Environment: real
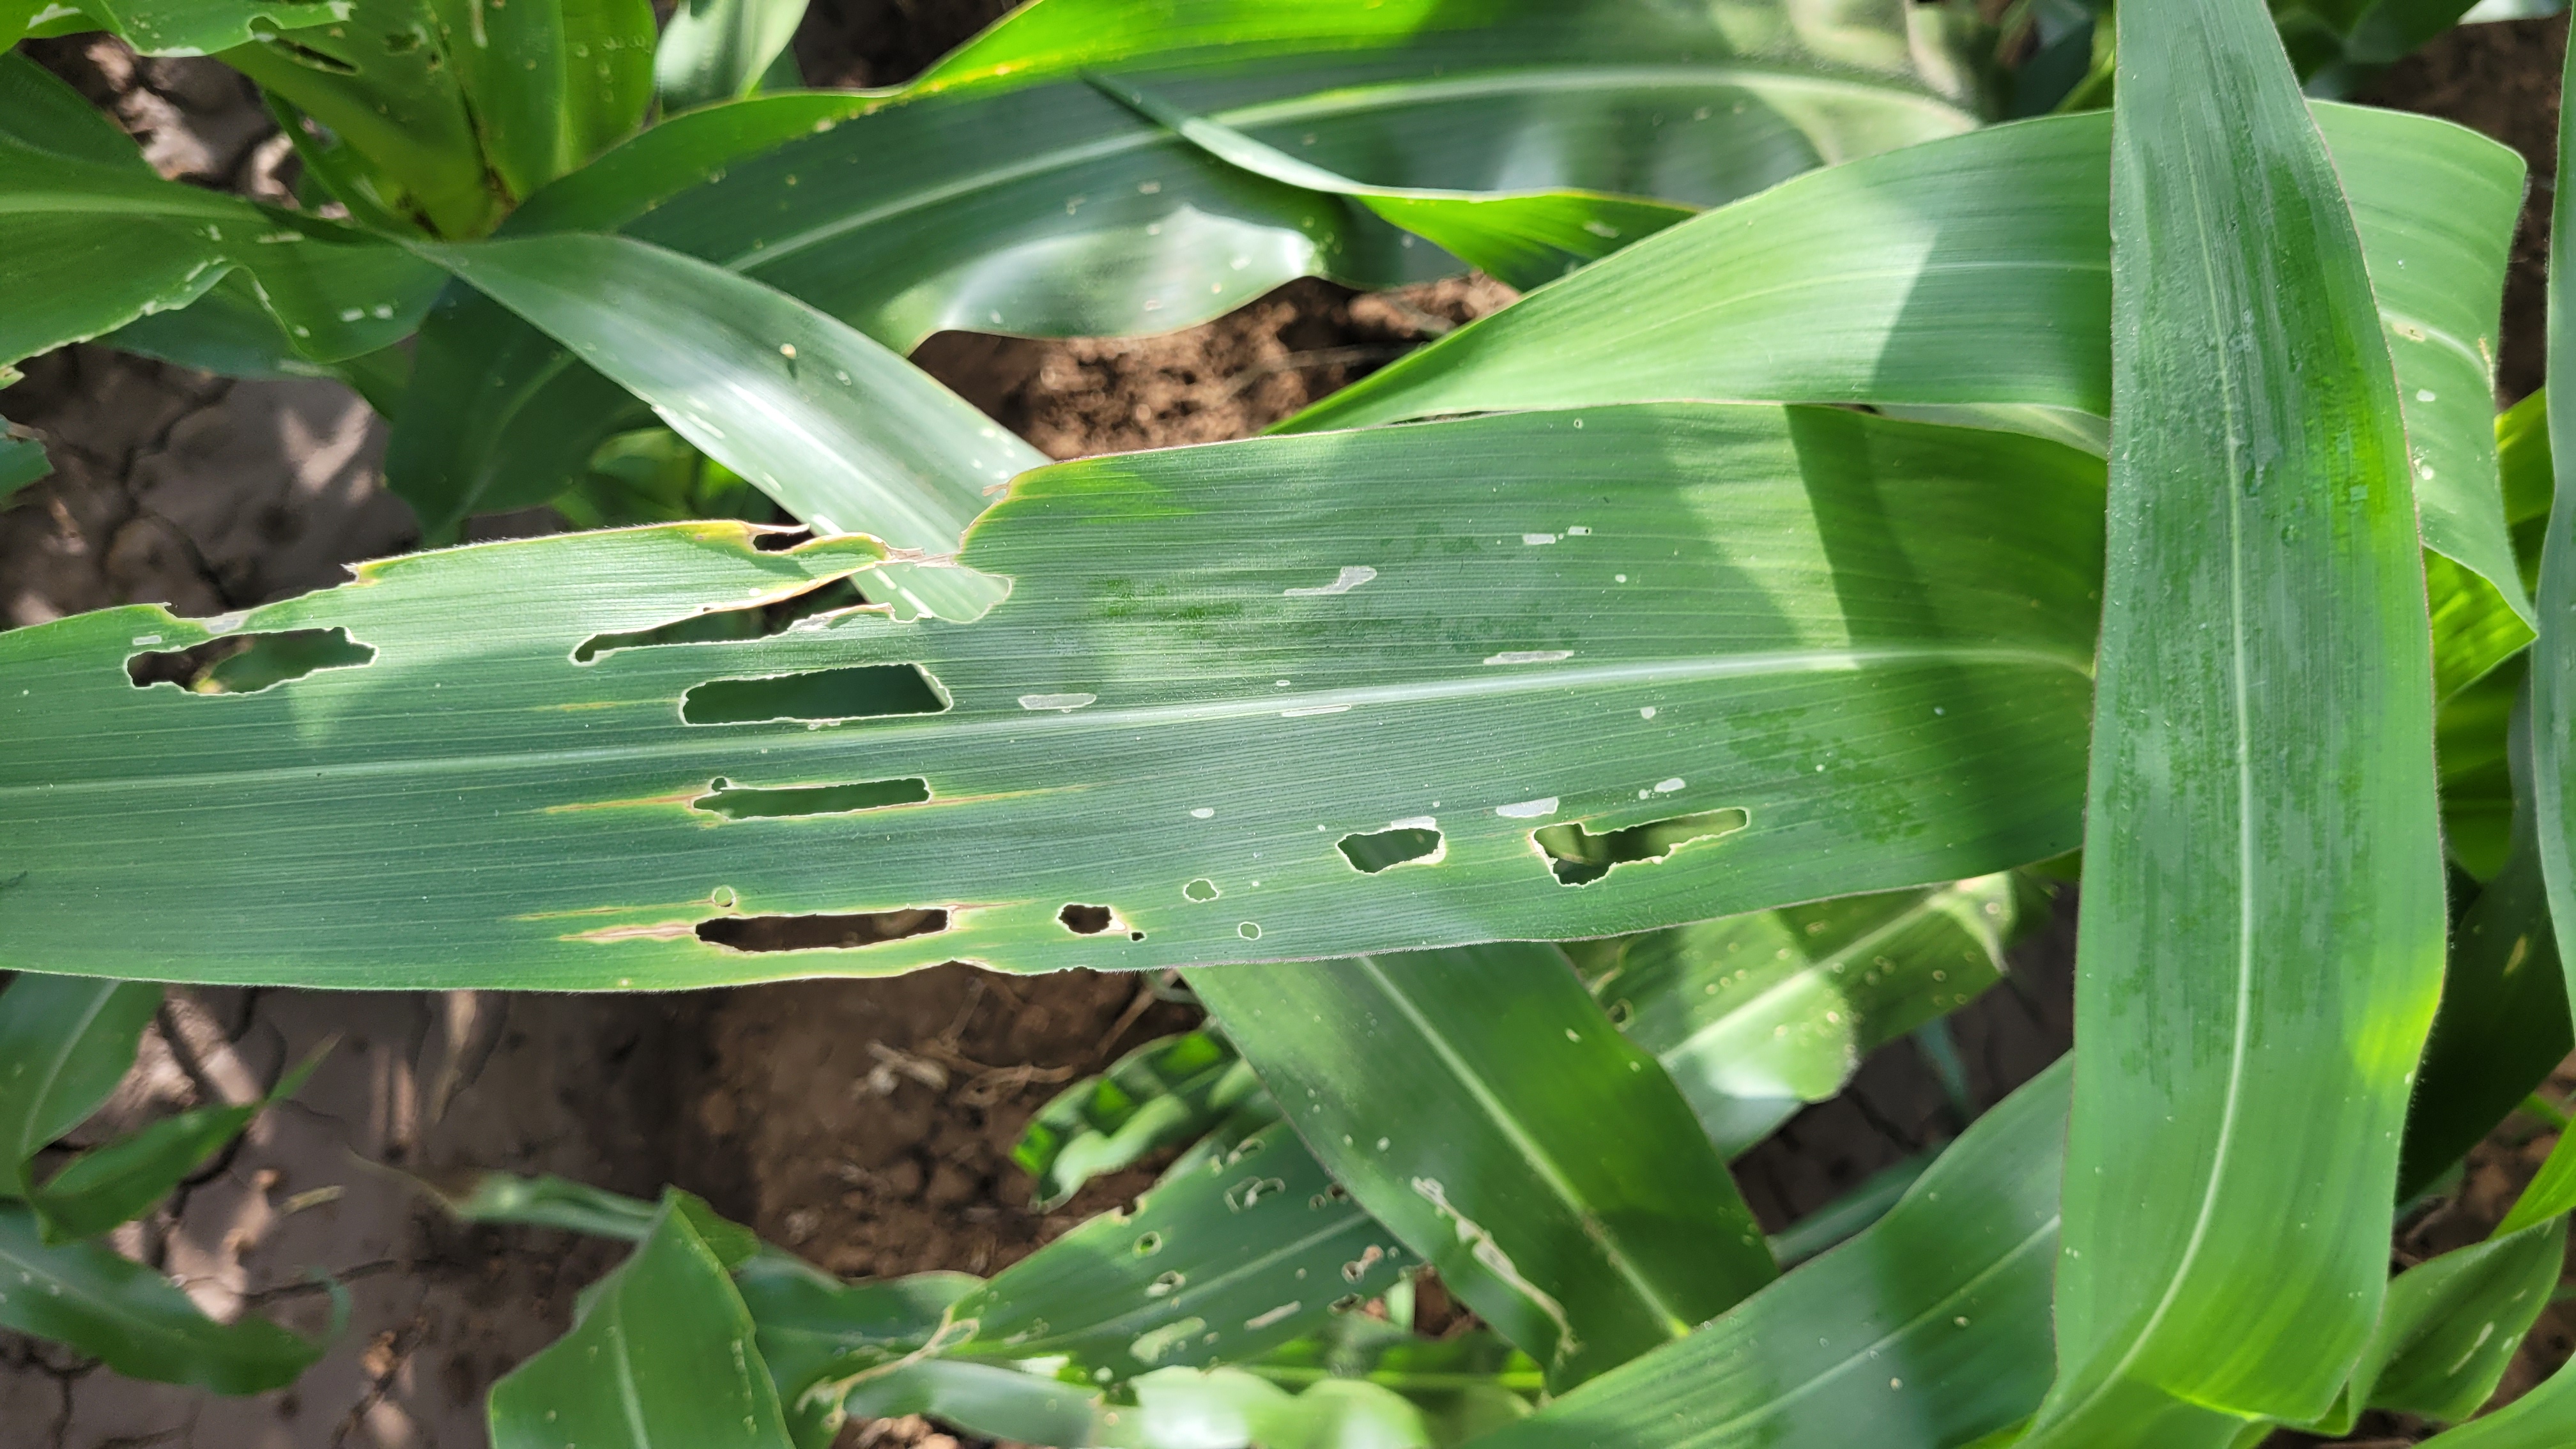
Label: fall_armyworm